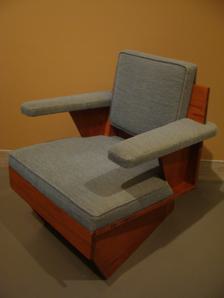
Building: Clarence Sondern House
Country: United States of America
Year built: 1940
House designed by Frank Lloyd Wright Clarence Sondern House Armchair designed for the Sondern House, now in the Nelson-Atkins Museum of Art Show map of Missouri Show map of the United States General information Type House Architectural style Usonian Location Kansas City , Missouri Coordinates 39°03′45″N 94°35′54″W / 39.062624°N 94.59846°W / 39.062624; -94.59846 Construction started 1939-1940 Completed 1948 Technical details Floor area 2,916 sq ft (270.9 m 2 ) Design and construction Architect(s) Frank Lloyd Wright The Clarence Sondern House is a historic residence located at 3600 Belleview Ave in the Roanoke neighborhood of Kansas City, Missouri . It is also known as the Sondern-Adler House . History Clarence Sondern commissioned Frank Lloyd Wright to design the home in 1939, and it was constructed in 1940. The Sondern House is a single level with a flat roof in Wright's classic Usonian style.  Using a 4-foot X 4-foot grid (1.2 m) excised onto concrete floors, its masonry sections provide the support for many walls of glass.  There are long overhangs on many portions of the house and a carport for the family's vehicle.  This was the first home on which Taliesin Fellowship member John H. "Jack" Howe supervised the construction. The original construction was small in size, at just over 900 square feet (84 m 2 ). The second owner of the home, Arnold Adler, hired Wright in 1948 to design an addition to the original structure. The addition included a new entry area, additional carports, a large dining room, and a living area with fireplace. An additional bedroom and baths were also added, bringing the total size of the house to 2,916 square feet (270.9 m 2 ). Since the home was built near a hill, the expanded living room was built a few steps down from the rest of the house, allowing for a higher ceiling and clerestory windows.  The addition continued the use of tidewater cypress for the exterior and interior woodwork. The famous American painter, Thomas Hart Benton , lived in the house just next door to the Sondern House. While working for Sondern, Wright offered to tear down the "rat trap" of a stable at the rear of Benton property and design a good studio for Benton in its place. The house was sold through "Heritage Auctions" in August 2019 for USD$920,000. See also List of Frank Lloyd Wright works References